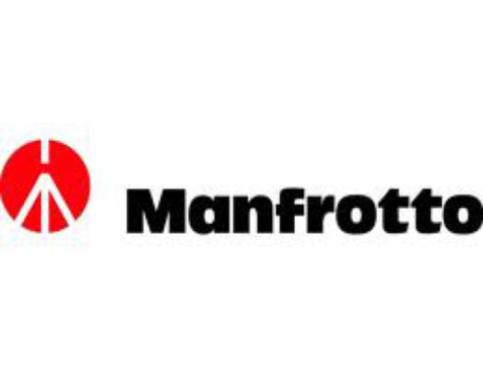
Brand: manfrotto
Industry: Electronic